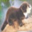
Label: otter